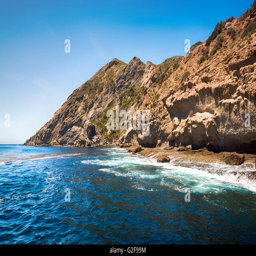
shore line during a bright sunny day